The Legend of Zelda: Ocarina of Time

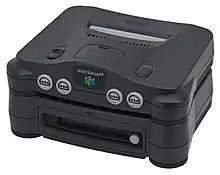
The Nintendo 64 with 64DD attached

"Ocarina of Time" was developed concurrently with "Super Mario 64" and "Mario Kart 64" for the Nintendo 64 by Nintendo's Entertainment Analysis & Development (EAD) division in 1994, for more than $12 million with a staff of more than 200.